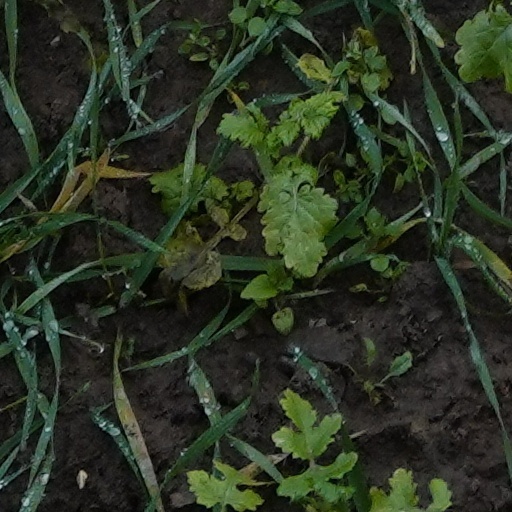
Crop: wheat